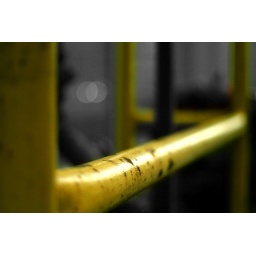
this is my first try with something like this and it's been sitting around on my computer for weeks now...